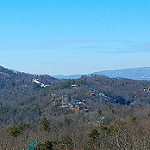
Label: mountain